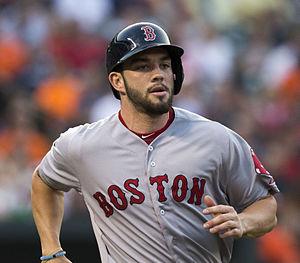
Blake Aubry Swihart est un receveur des Red Sox de Boston de la Ligue majeure de baseball.